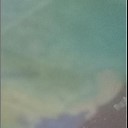
Label: Leaf_rust